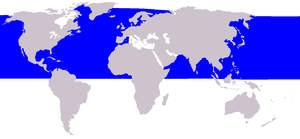
Cette liste commentée recense la mammalofaune au Groenland. Elle répertorie les espèces de mammifères groenlandais actuels et celles qui ont été récemment classifiées comme éteintes. Cette liste comporte 34 espèces réparties en six ordres et dix-sept familles, dont une est « en danger critique d'extinction », deux autres sont « en danger », six sont « vulnérables » et deux ont des « données insuffisantes » pour être classées.
Cette liste commentée recense la mammalofaune à Saint-Pierre-et-Miquelon. Elle répertorie les espèces de mammifères saint-pierrais et miquelonnais actuels et celles qui ont été récemment classifiées comme éteintes. Cette liste comporte 37 espèces réparties en huit ordres et 19 familles, dont cinq sont « en danger », deux sont « vulnérables », une est « quasi menacée » et quatre ont des « données insuffisantes » pour être classées.
Cette liste commentée recense la mammalofaune à Guernesey. Elle répertorie les espèces de mammifères guernesiais actuels et celles qui ont été récemment classifiées comme éteintes. Cette liste comporte 29 espèces réparties en sept ordres et treize familles, dont une est « vulnérable » et trois ont des « données insuffisantes » pour être classées.
Cette liste commentée recense la mammalofaune en Crète. Elle répertorie les espèces de mammifères crétois actuels et celles qui ont été récemment classifiées comme éteintes. Cette liste comporte cinquante espèces réparties en neuf ordres et 17 familles, dont une est « en danger critique d'extinction », une autre est « en danger », quatre sont « vulnérables », deux sont « quasi menacées » et deux autres ont des « données insuffisantes » pour être classées.